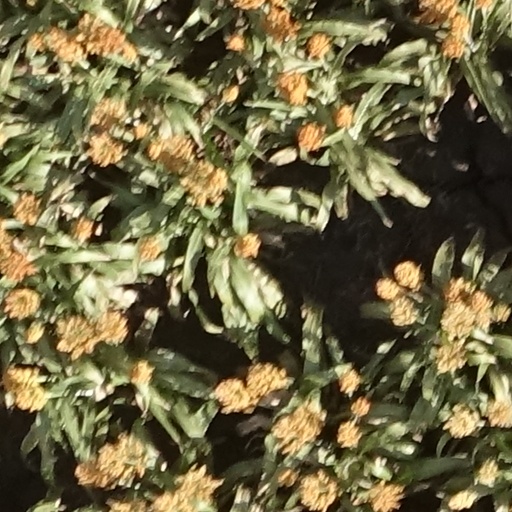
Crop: sorghum